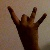
The image shows a hand gesture representing the number 8 in Indian Sign Language.